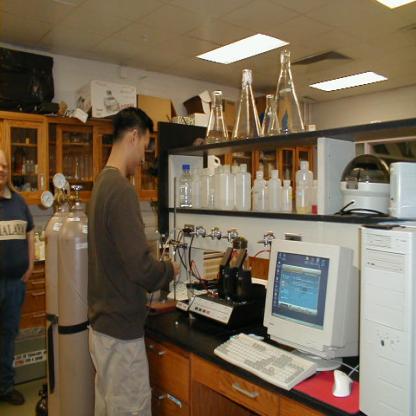
Scene: Indoor